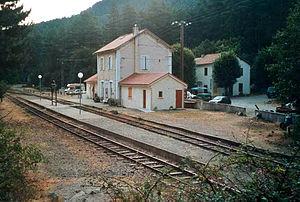
Vizzavona est un hameau de la commune de Vivario, en Haute-Corse. Il est situé au sud de la commune, à une altitude moyenne de 900 m, au cœur de la forêt territoriale de Vizzavona, dans le Parc naturel régional de Corse. Il est dominé par le Monte d'Oro.
Le sentier de grande randonnée 20 traverse la Corse du nord au sud en passant par la chaîne de montagnes, dans le Parc naturel régional de Corse.
La gare de Vizzavona est une gare ferroviaire française de la ligne de Bastia à Ajaccio. Elle se situe sur le territoire de la commune de Vivario, dans le département de Haute-Corse, proche de la limite du département de la Corse-du-Sud et la Collectivité territoriale de Corse. À 906 mètres d'altitude, c'est la plus haute gare de la ligne et de l'ensemble du réseau Corse, l'entrée nord du tunnel de Vizzavona est immédiatement après la gare.